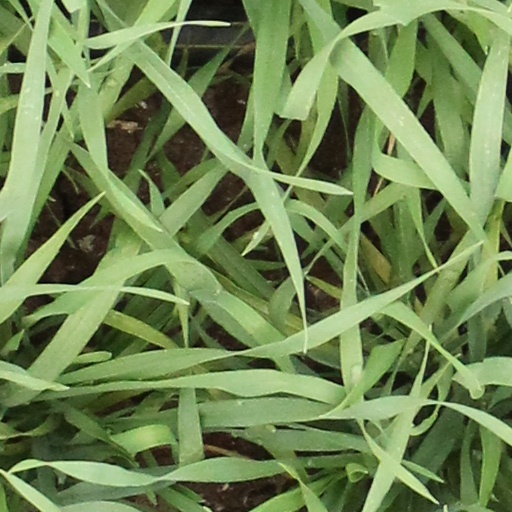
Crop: wheat